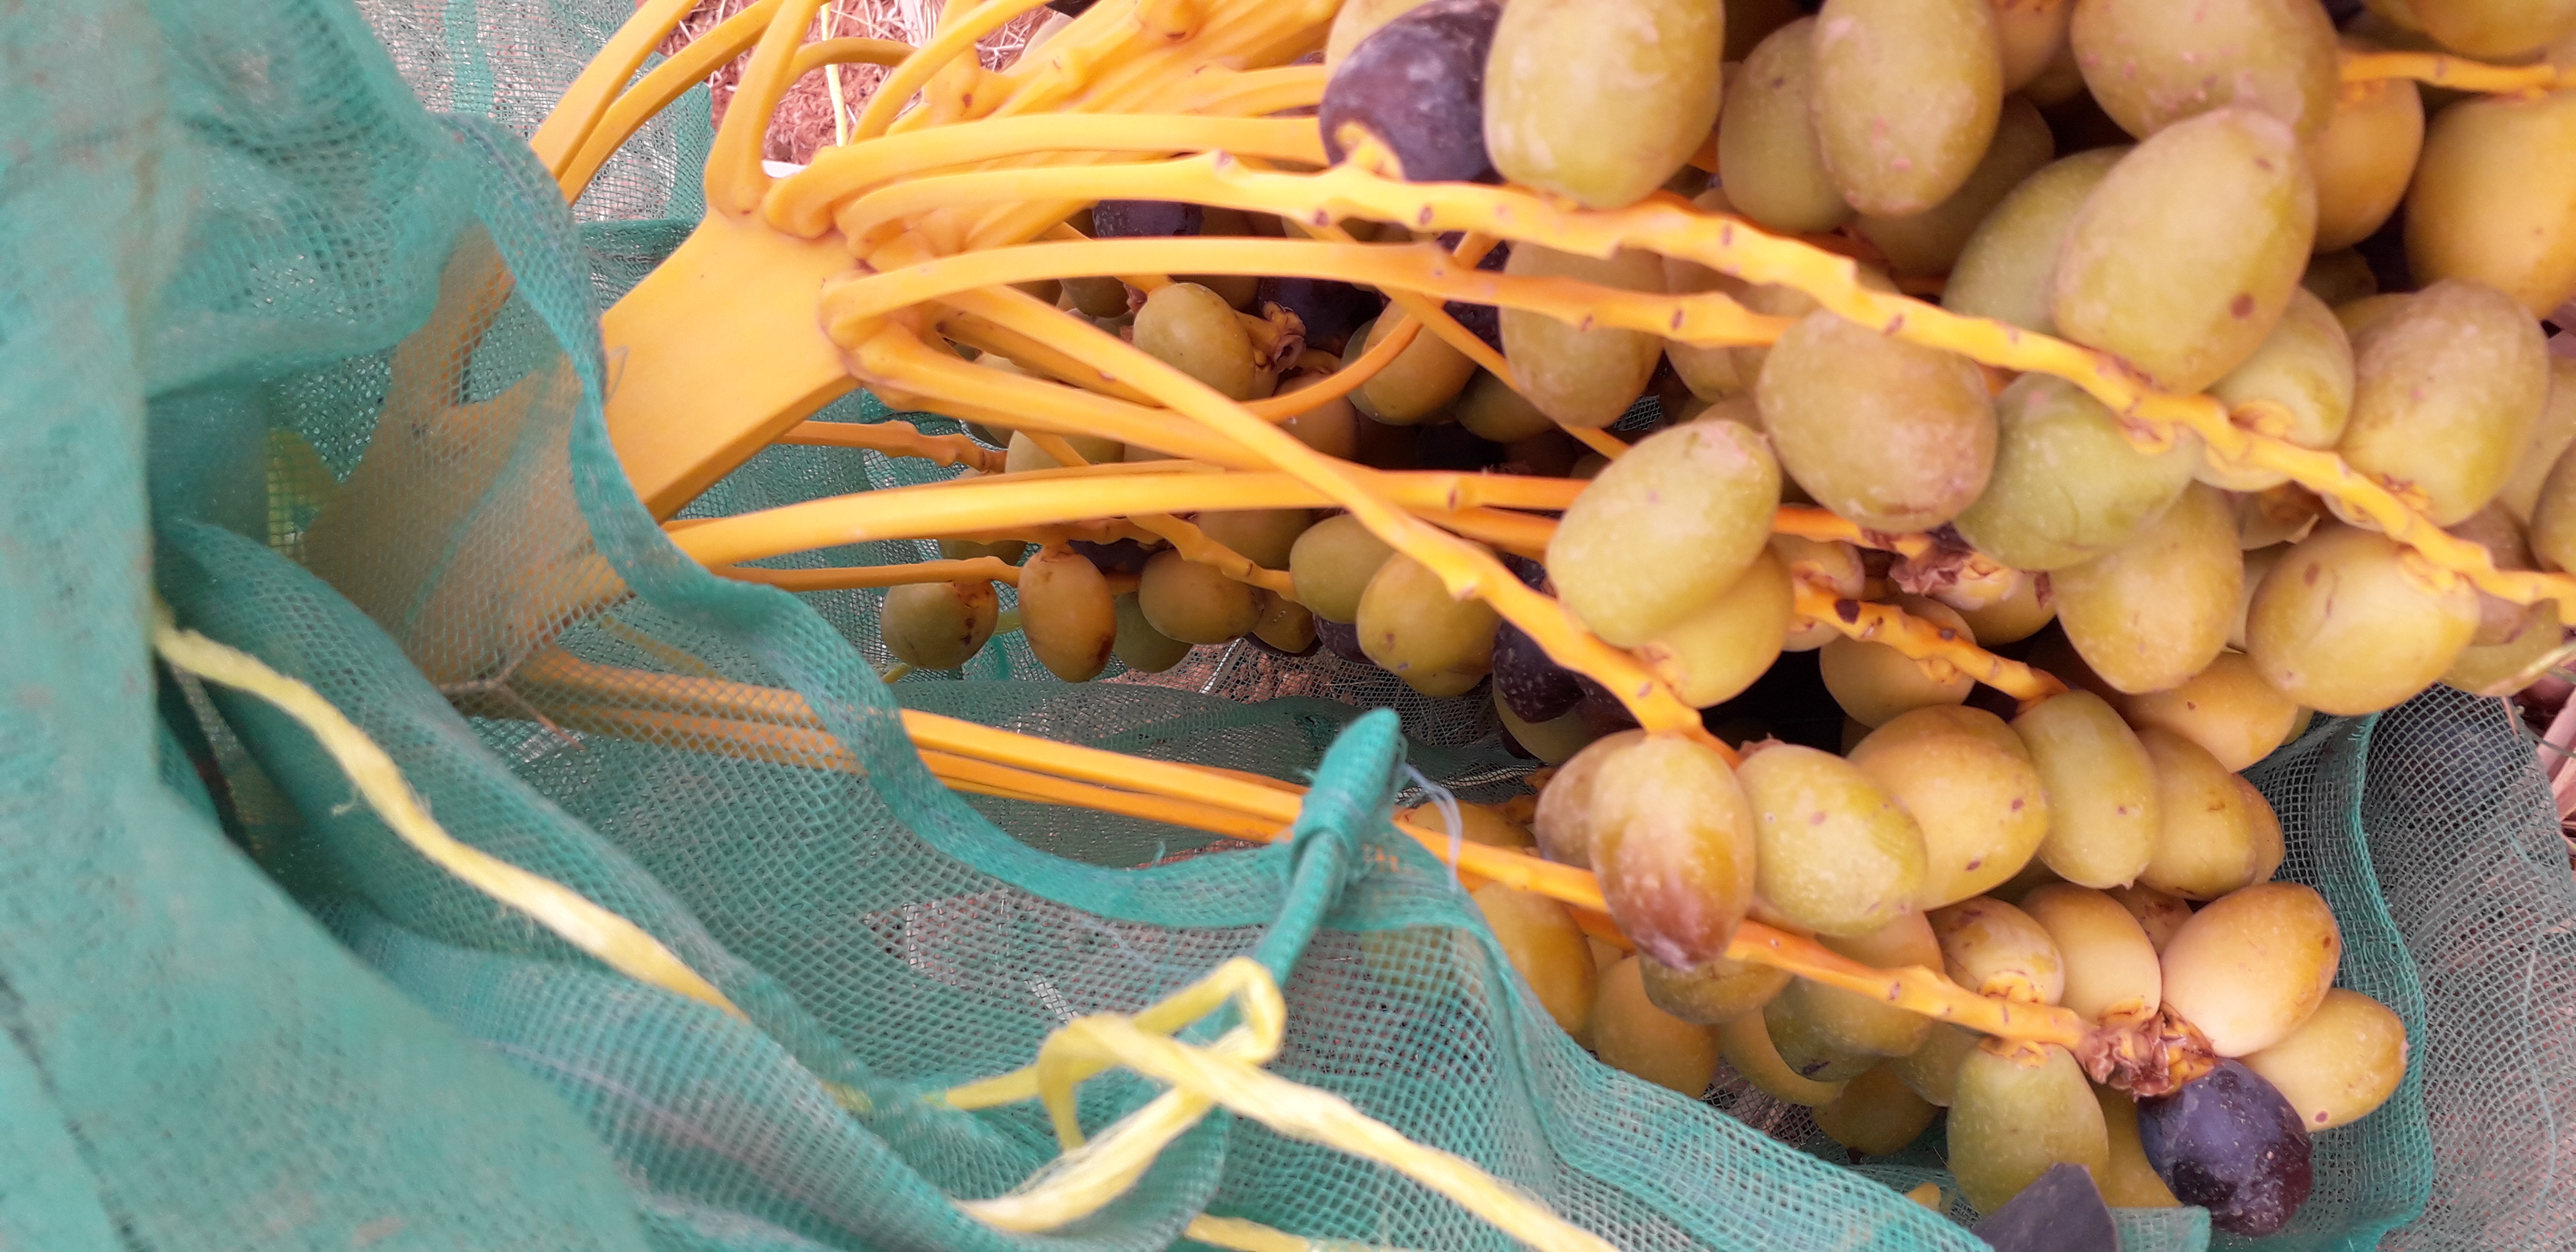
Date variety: kholt